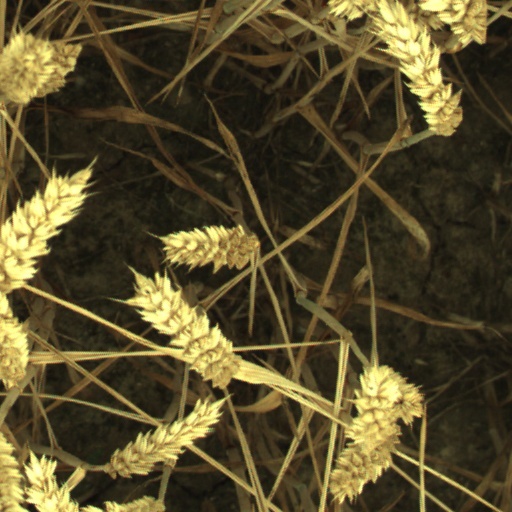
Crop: wheat